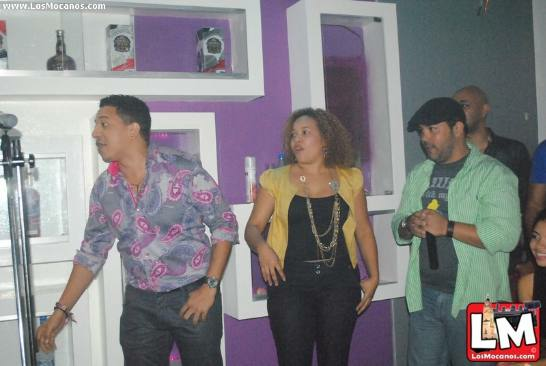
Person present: Yes